Mie Prefecture

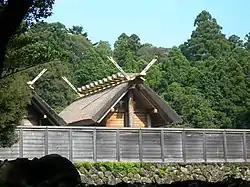
Ise Shrine

Until the Meiji Restoration, the area that is now Mie Prefecture was made up of Ise Province, Shima Province, Iga Province, and part of Kii Province.